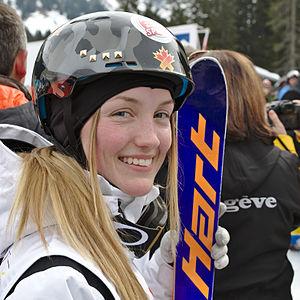
Justine Dufour-Lapointe est une skieuse acrobatique canadienne-française spécialisée dans les épreuves de bosses, championne olympique à Sotchi en 2014 et médaillée d'argent à PyeongChang 2018. Elle est la benjamine des sœurs Dufour-Lapointe et est active dans le circuit de la Coupe du monde depuis le 11 décembre 2010 avec une cinquième place à Ruka en Finlande.